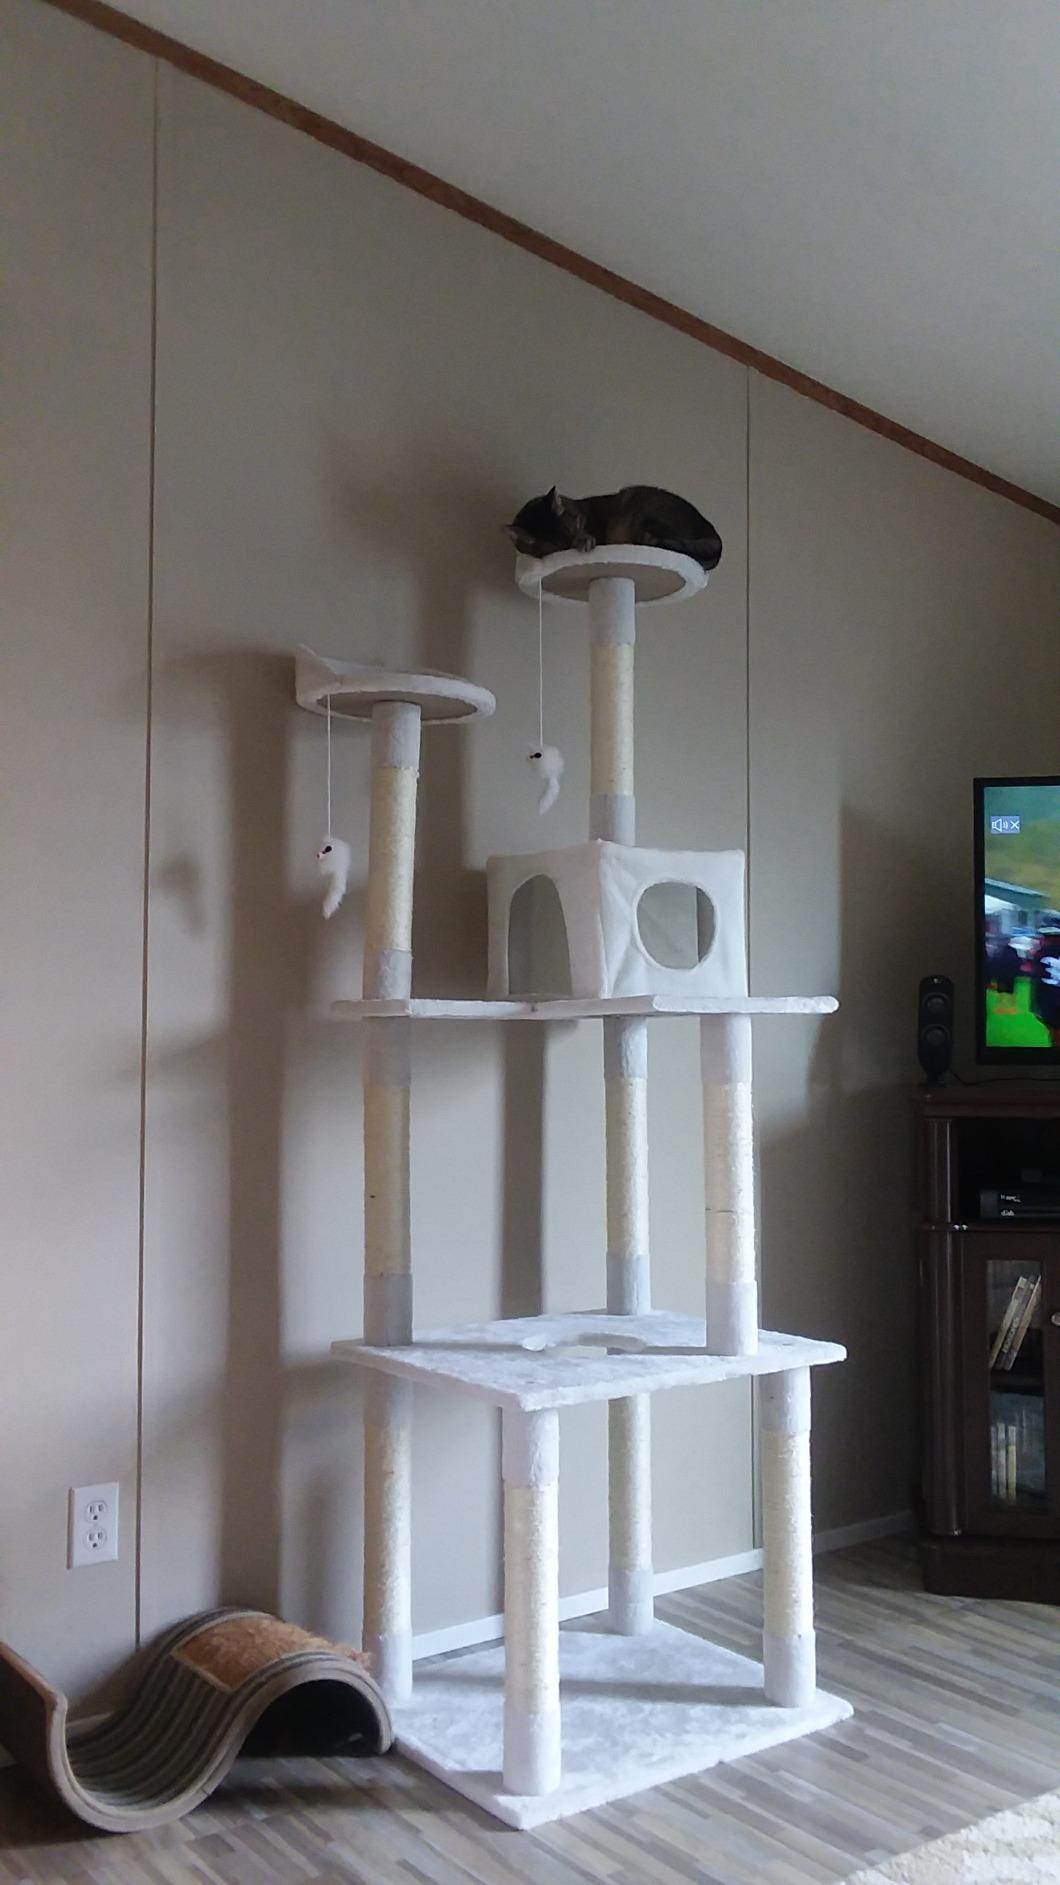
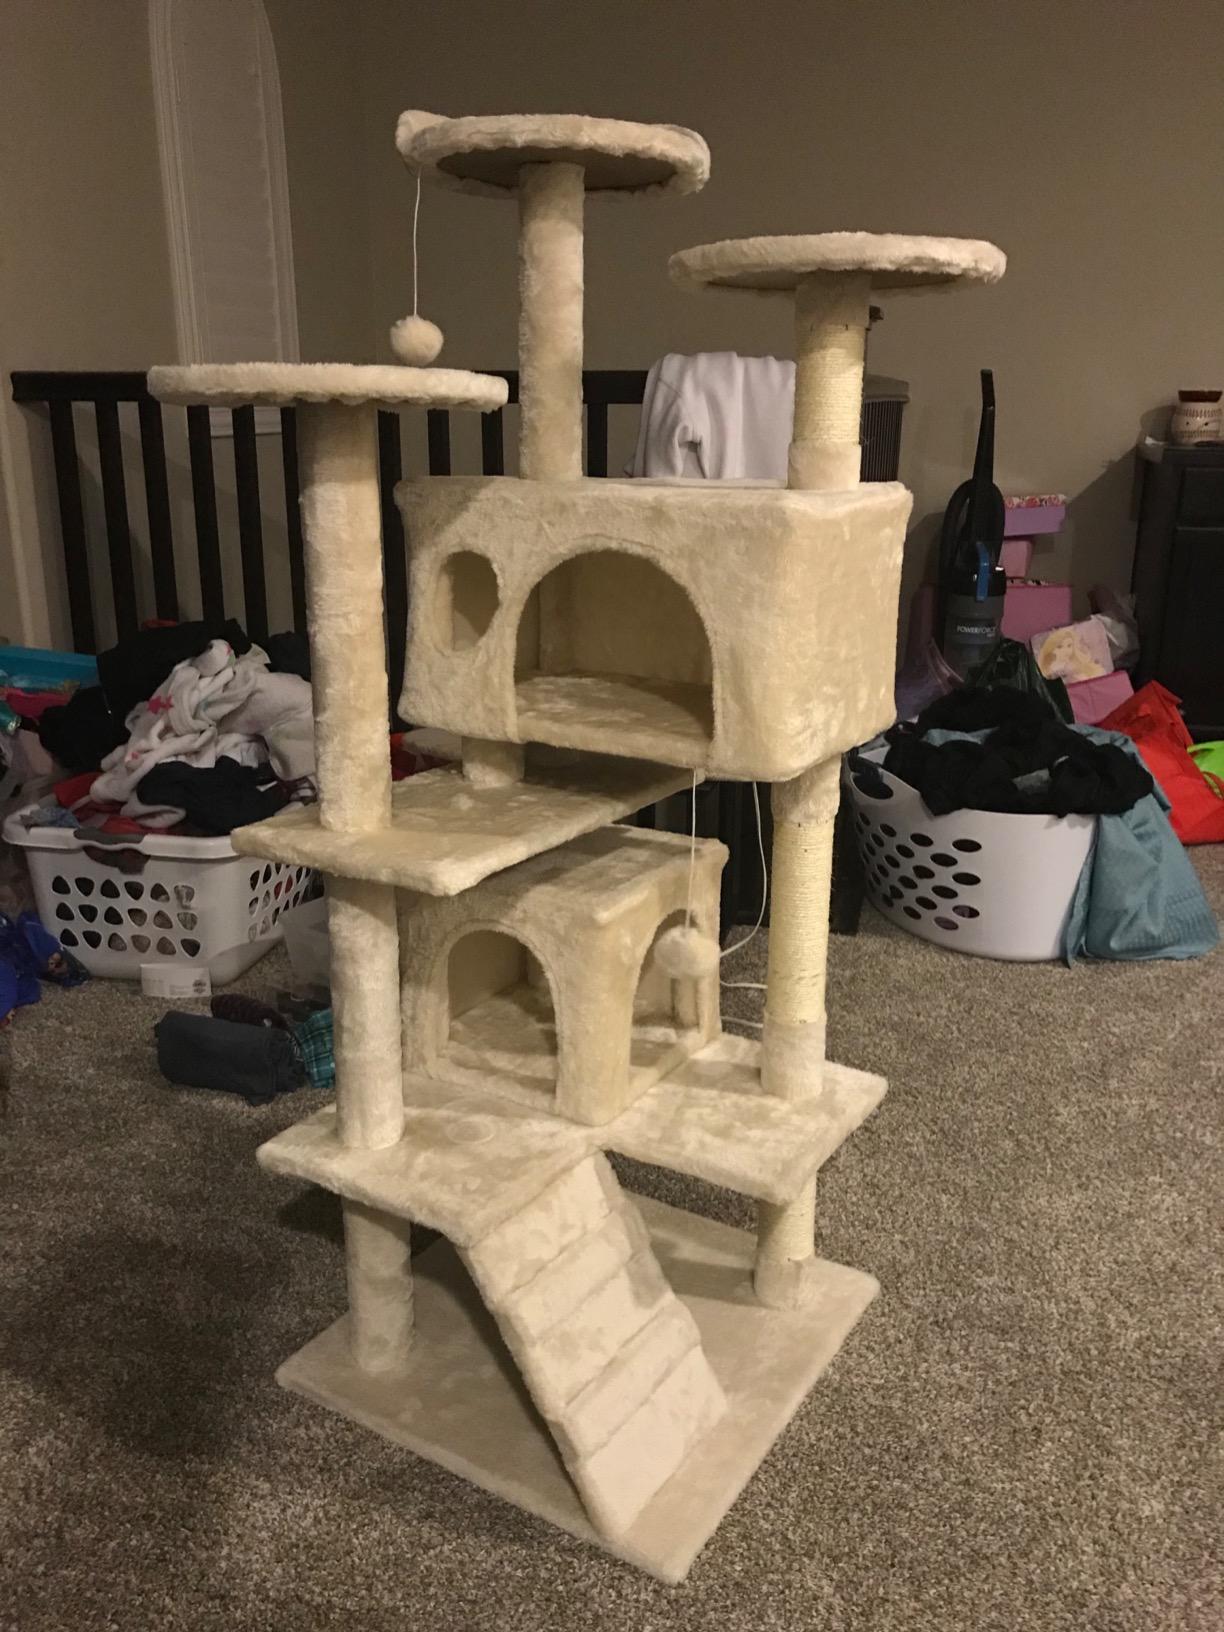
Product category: items_cat tree
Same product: no